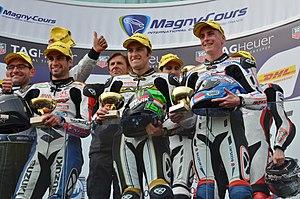
Etienne Masson lors du Bol d'Or 2013
Étienne Masson, né le 28 septembre 1988 à Bourg-en-Bresse, est un pilote de courses de moto.